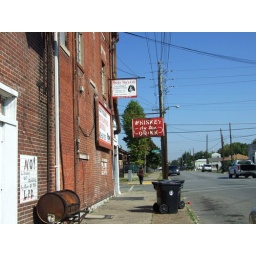
A bar sign in Louisville, Kentucky.